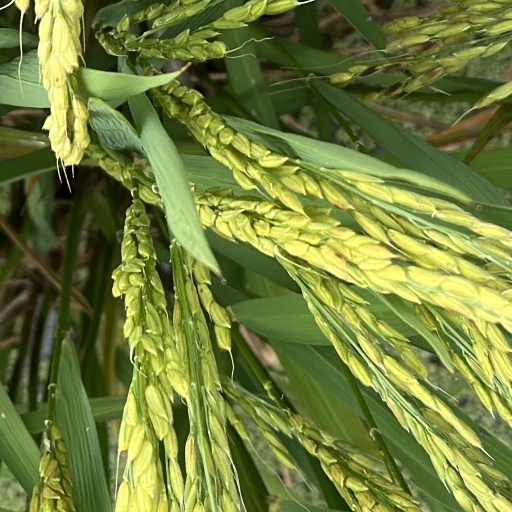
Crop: rice